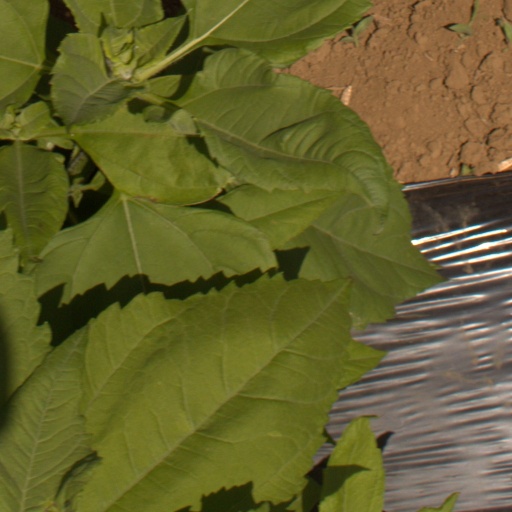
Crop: Jerusalem artichoke